Malaita Province

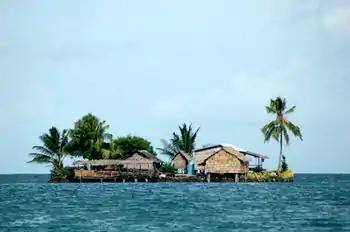
Offshore islands.

The people of Langa Langa Lagoon and Lau Lagoon in Malaita, Solomon Islands built about 60 artificial islands on the reef including Funaafou, Foueda, Sulufou, Saua, Ferasubua and Adagege.